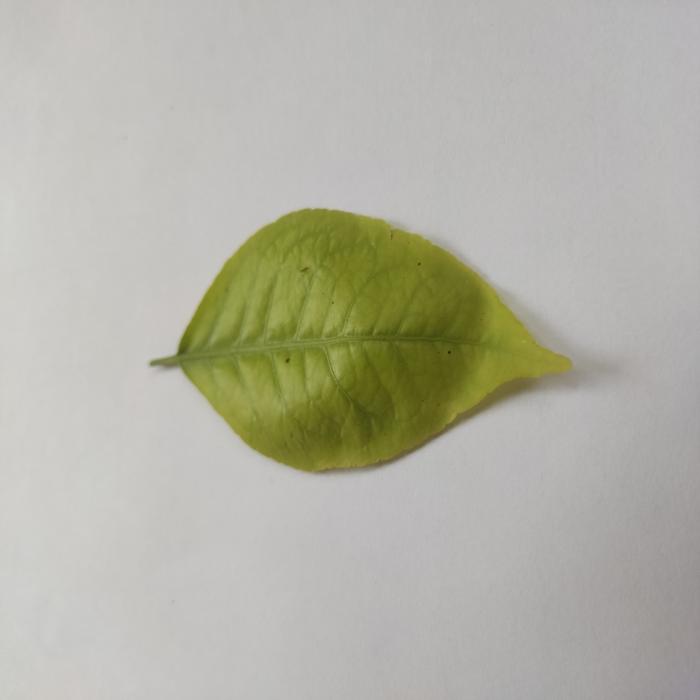
Crop: Aegle Marmelos
Leaf condition: Cercospora_Leaf